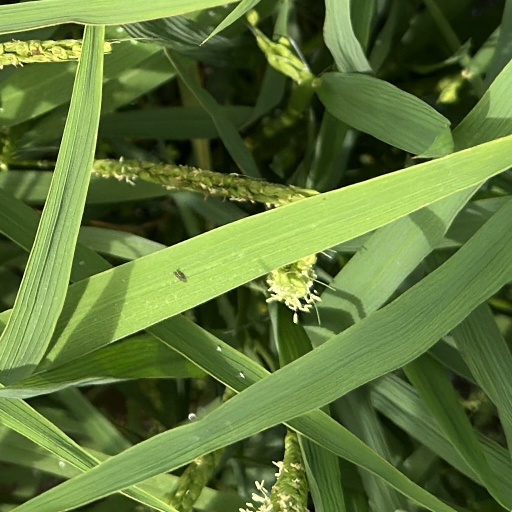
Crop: rice